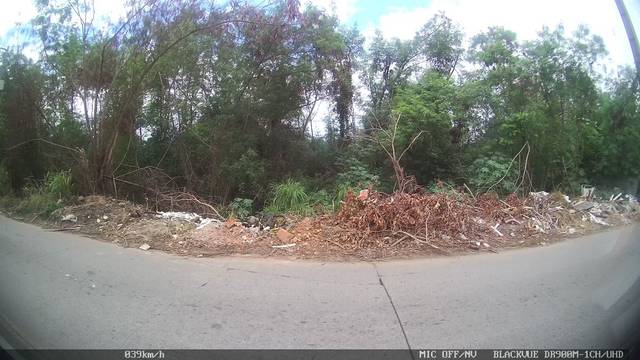
Region: Brazil
Coordinates: -20.337, -40.327